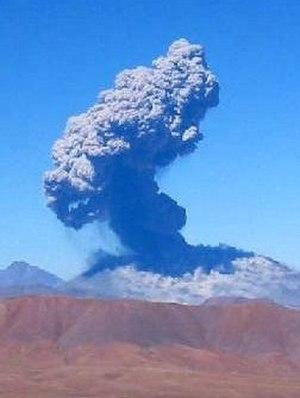
Le Láscar est un volcan du Chili situé dans le nord du pays, dans la cordillère des Andes. Considéré comme étant le volcan le plus actif de cette région du Chili, il est entouré par d'autres volcans comme l'Aguas Calientes, le Chiliques et l'Acamarachi.